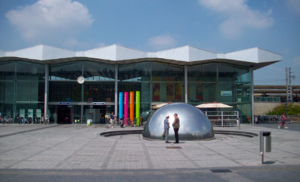
La gare de Saint-Nicolas est une gare ferroviaire belge de la ligne 59, d'Anvers-Berchem à Gand-Dampoort, située à proximité du centre de la ville de Saint-Nicolas dans la province de Flandre-Orientale en Région flamande.